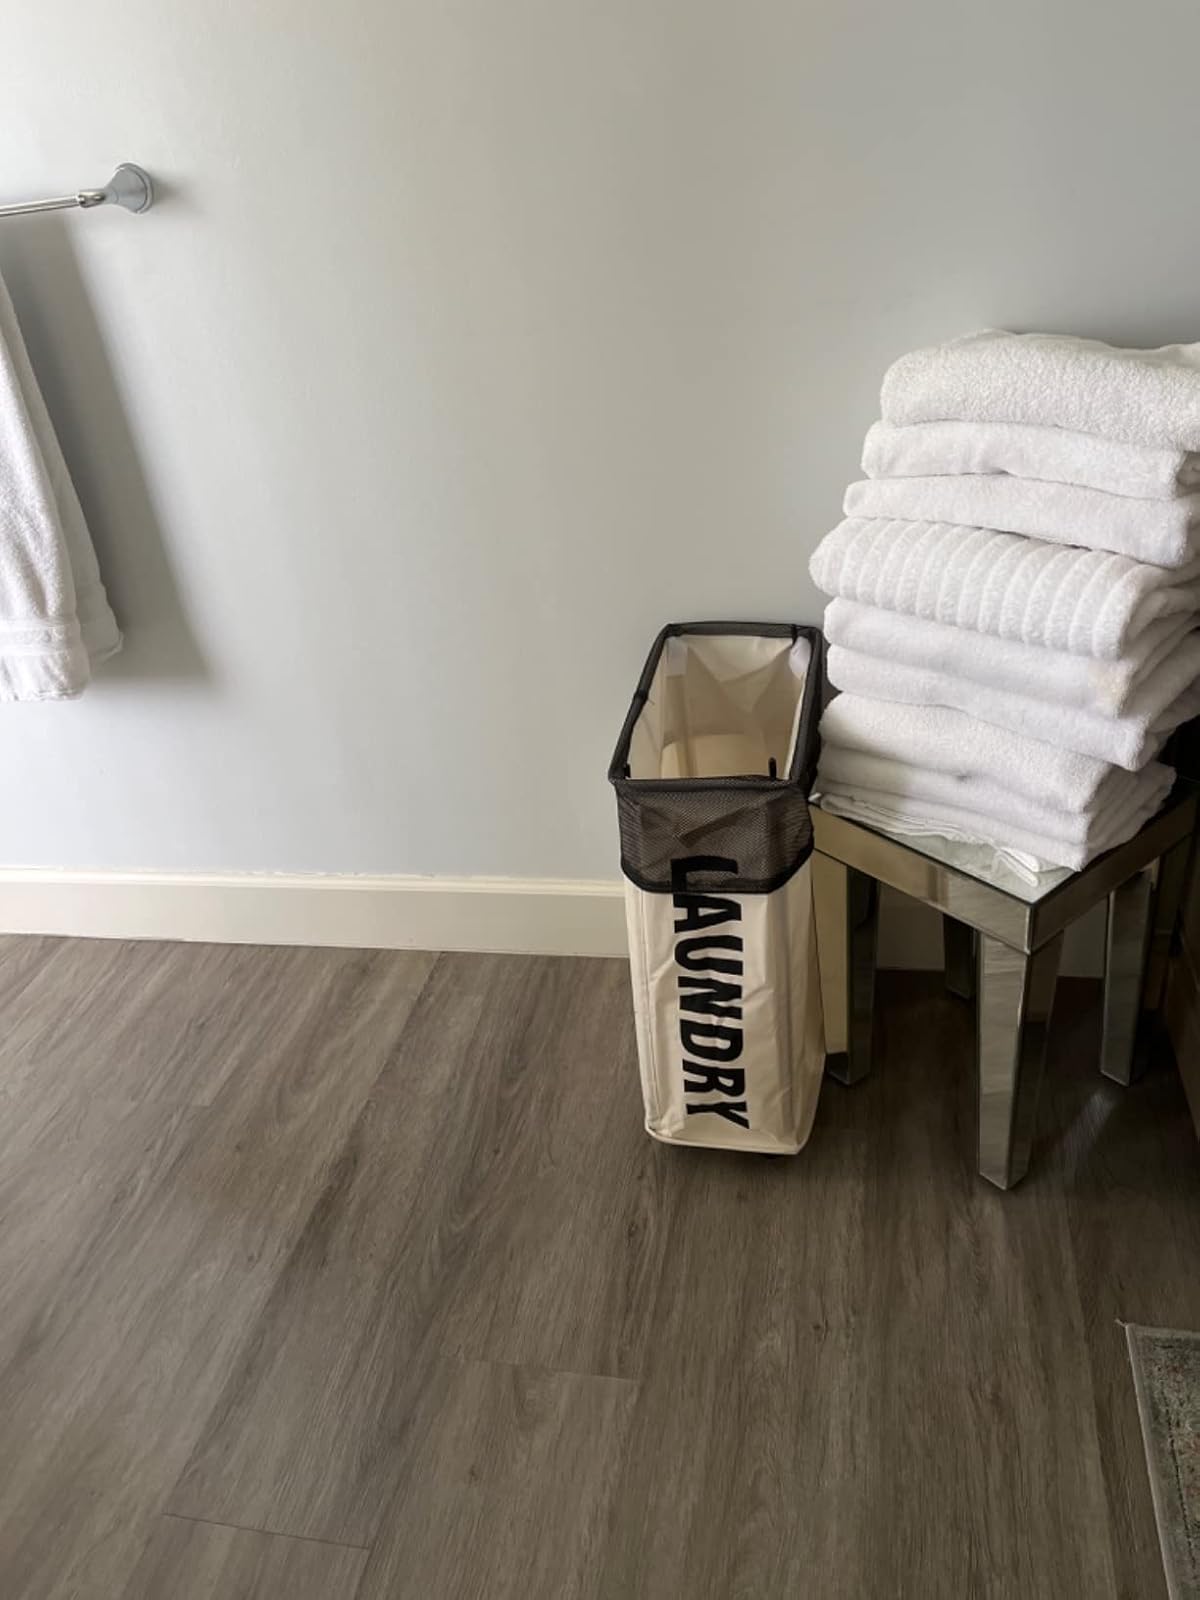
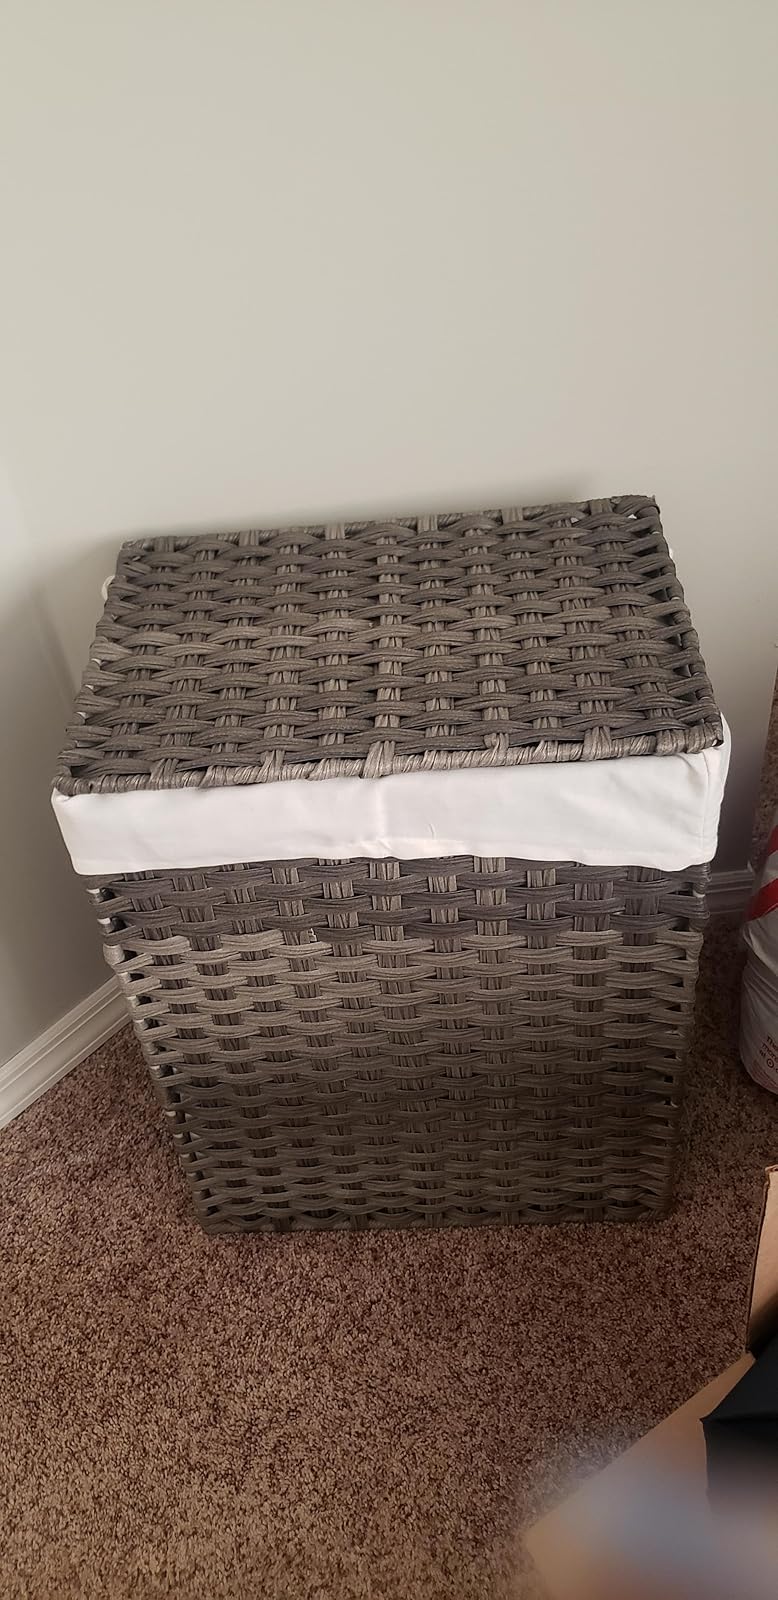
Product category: items_hamper
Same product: no